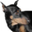
Label: dog